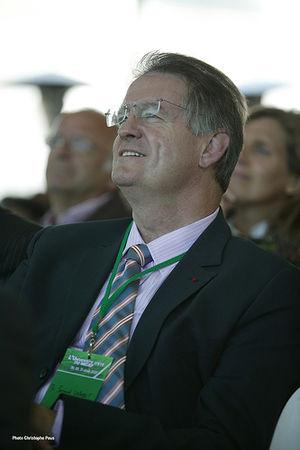
Les compétitions de rugby à sept des Jeux olympiques d'été de 2016 organisés à Rio de Janeiro, se déroulent du 6 au 21 août 2016. Le rugby revient au programme olympique sous cette forme après 92 ans d'absence : auparavant disputé dans sa version à XV, de 1900 à Paris, à 1924 dans la même ville, il disparaît du programme dès 1928.
La Fédération française de rugby est une association qui a la charge d'organiser et de développer le rugby à XV et le rugby à sept en France.